You Young

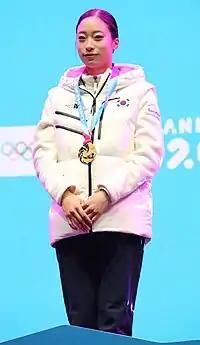
You at the 2020 Winter Youth Olympics

Two weeks later, at the 2020 Youth Olympics in Lausanne, she placed first in the short program, a little less than 2 points ahead of Ksenia Sinitsyna of Russia. Because of the different competition requirements at the junior level, she did not attempt a triple Axel in the short program. She then won the free skate by over 12 points and won the title overall, landing eight clean triples in the free skate for the first time, including a triple Axel and two triple Lutz combinations. By doing so, she ended Russia's winning streak in girls' singles at the Winter Youth Olympics, which included previous champions Elizaveta Tuktamysheva (2012) and Polina Tsurskaya (2016).